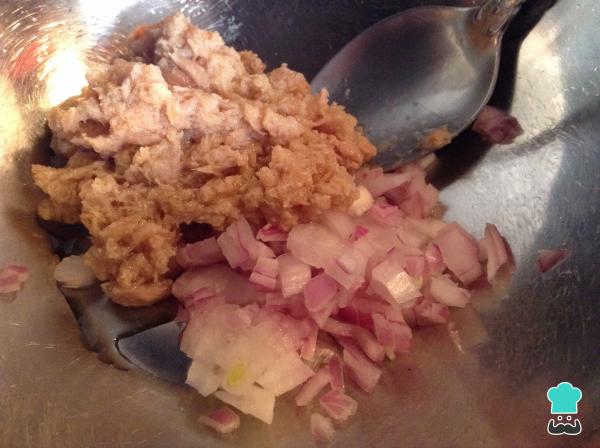
En un tazón adiciona el atún y la cebolla finamente picada. Recuerda que si usas atún en lata debes escurrirlo primero.